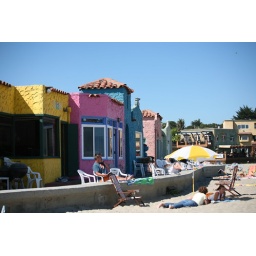
colorful houses by the Capitola Beach